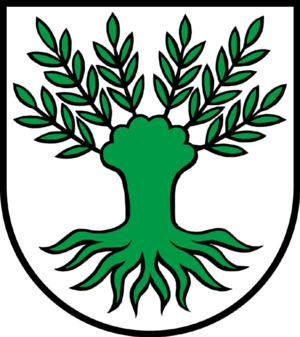
Le saule est un genre d'arbres, d'arbustes, d'arbrisseaux de la famille des Salicacées. Il comprend 360 espèces environ, réparties à travers le monde, principalement dans les zones fraîches et humides des régions tempérées et froides de l'hémisphère nord.